Forced Vengeance

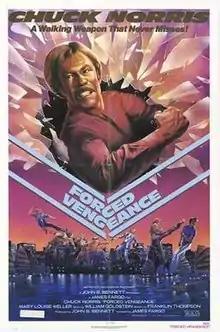
Theatrical release poster

Forced Vengeance is a 1982 American action film, starring Chuck Norris, Mary Louise Weller and Camila Griggs. The film was directed by James Fargo, written by Franklin Thompson and James Fargo and filmed in the Crown Colony of Hong Kong and Portuguese Macau.